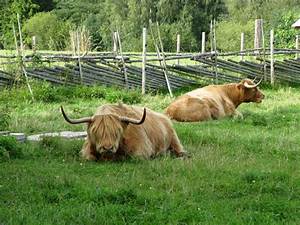
Label: mucca